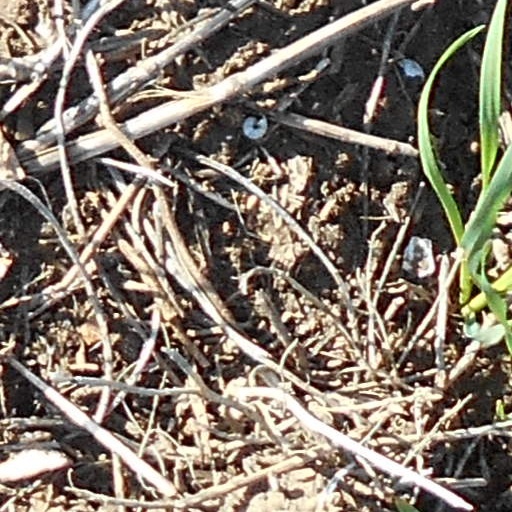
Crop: wheat